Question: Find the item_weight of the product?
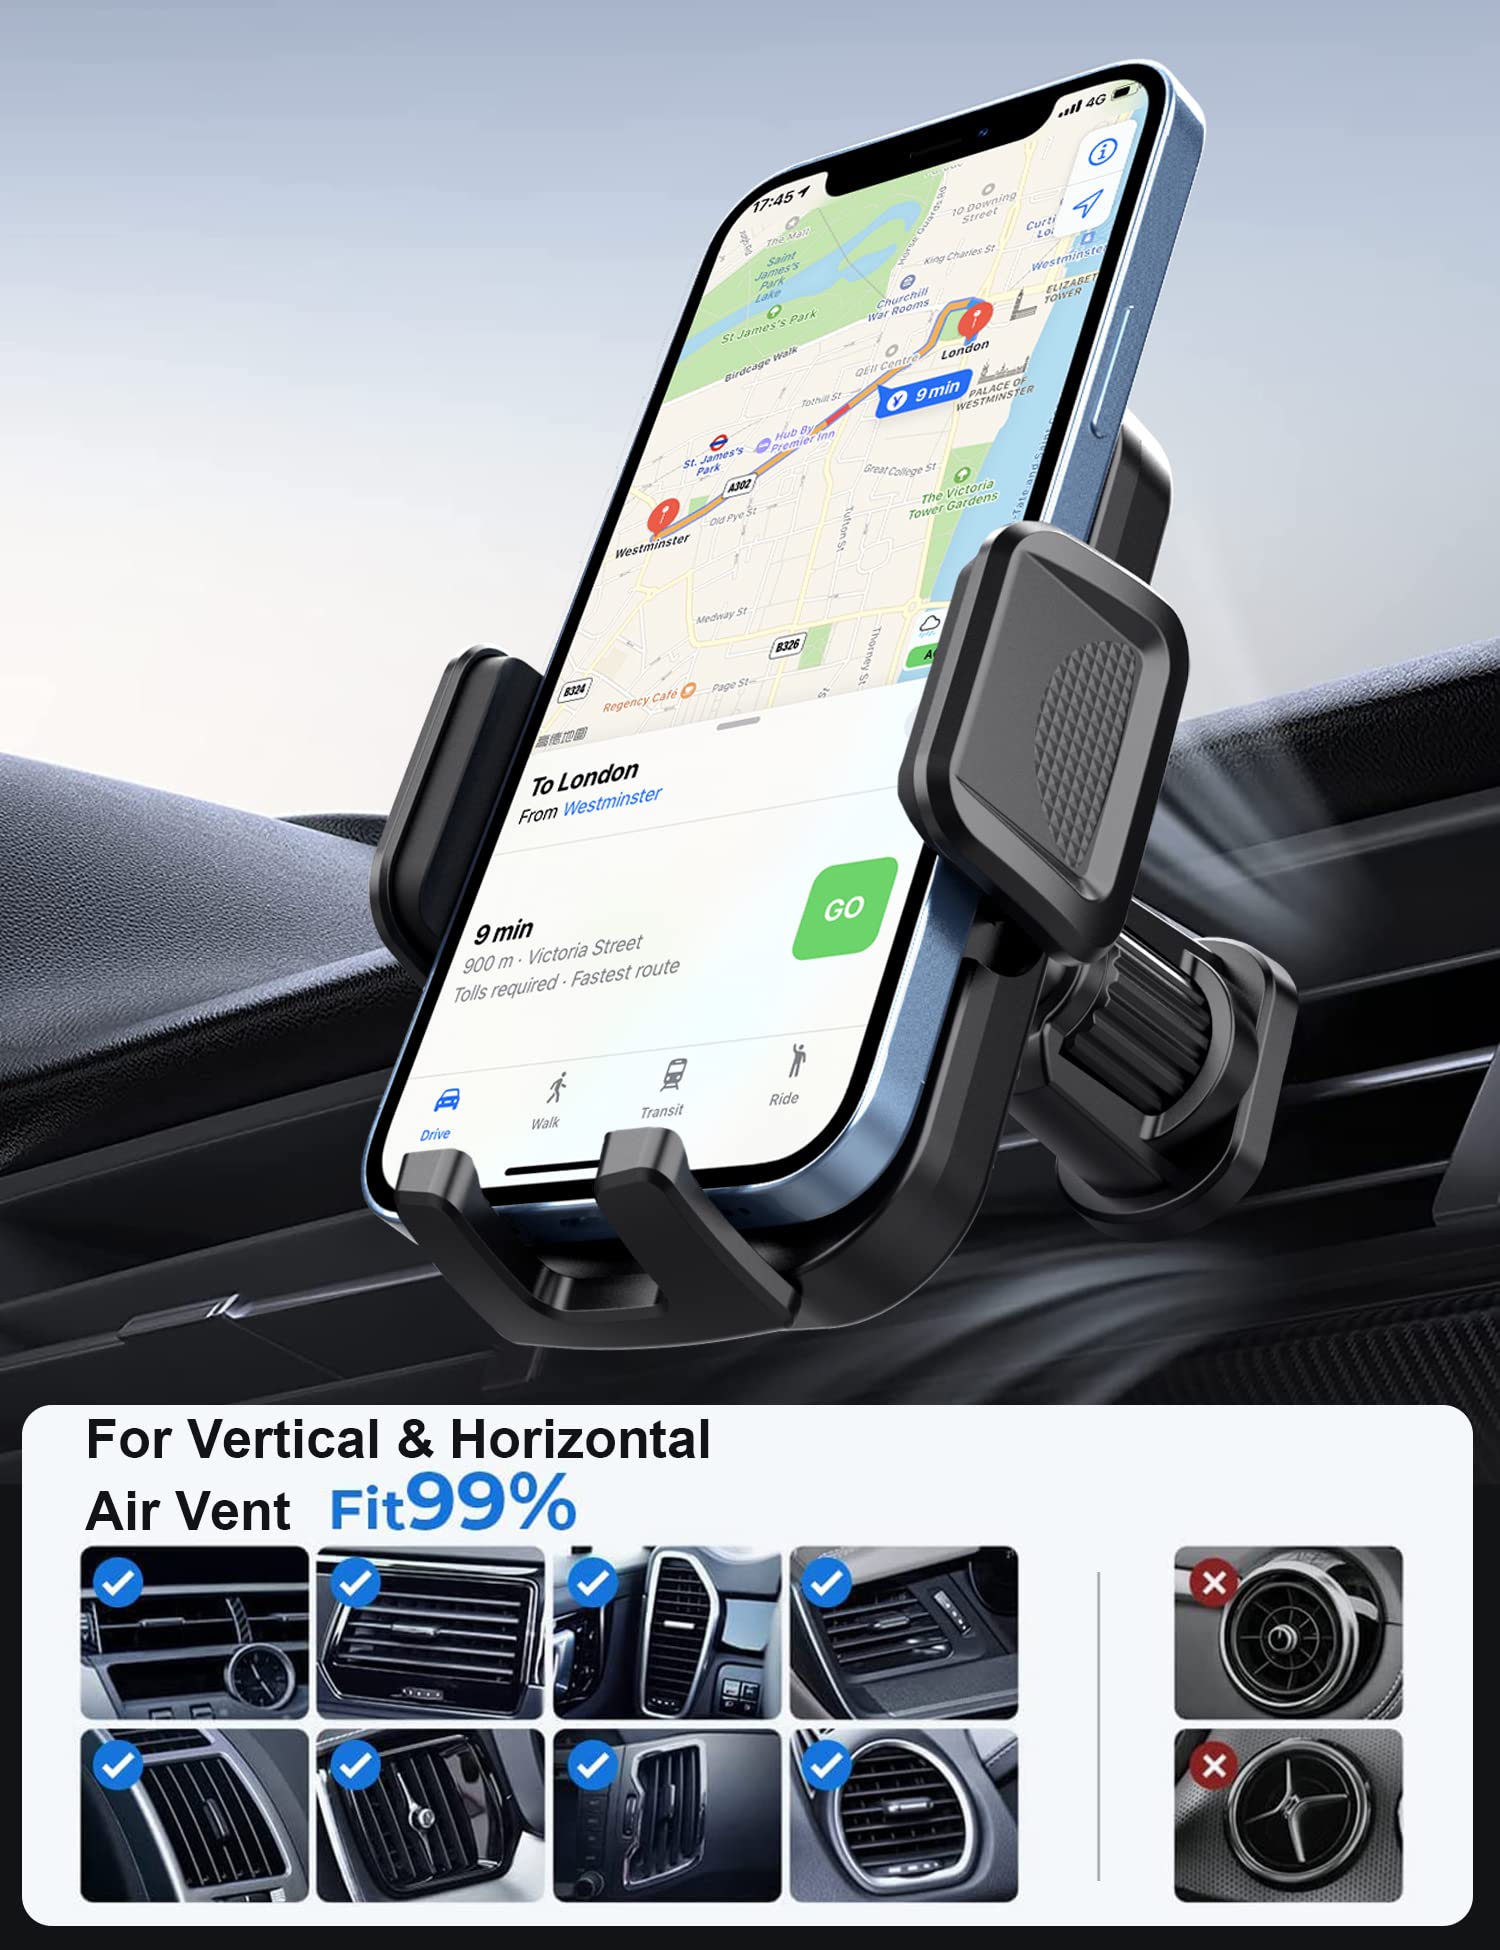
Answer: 4.0 gram